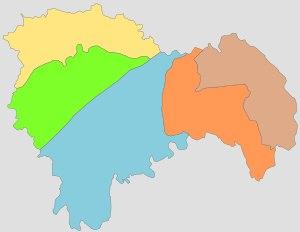
La Campiña del Henares, est une comarque espagnole enclavée entre l'est de la Communauté de Madrid et l'ouest de la province de Guadalajara, et ayant comme limites la rive gauche de la Jarama et la rive droite de l'Henares. Cette comarque apparaît aussi parfois sous le nom de Campiña entre el Henares y el Jarama.
La Alcarria est une comarque de la Province de Guadalajara en Espagne, s'étendant en partie sur la province de Cuenca et de Madrid.